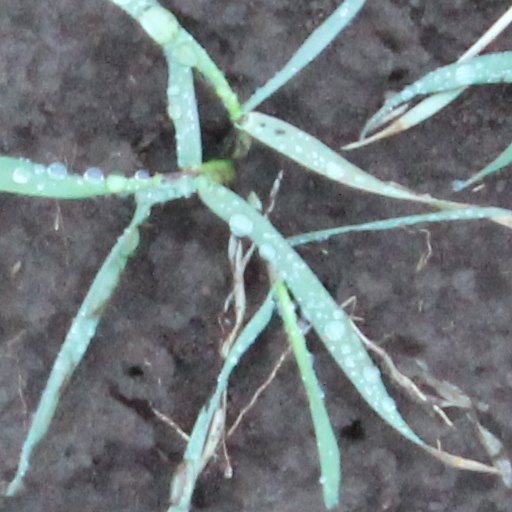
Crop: wheat